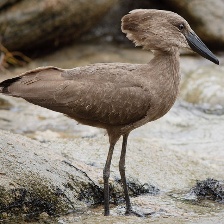
Species: HAMERKOP
Scientific name: SCOPUS UMBRETTA